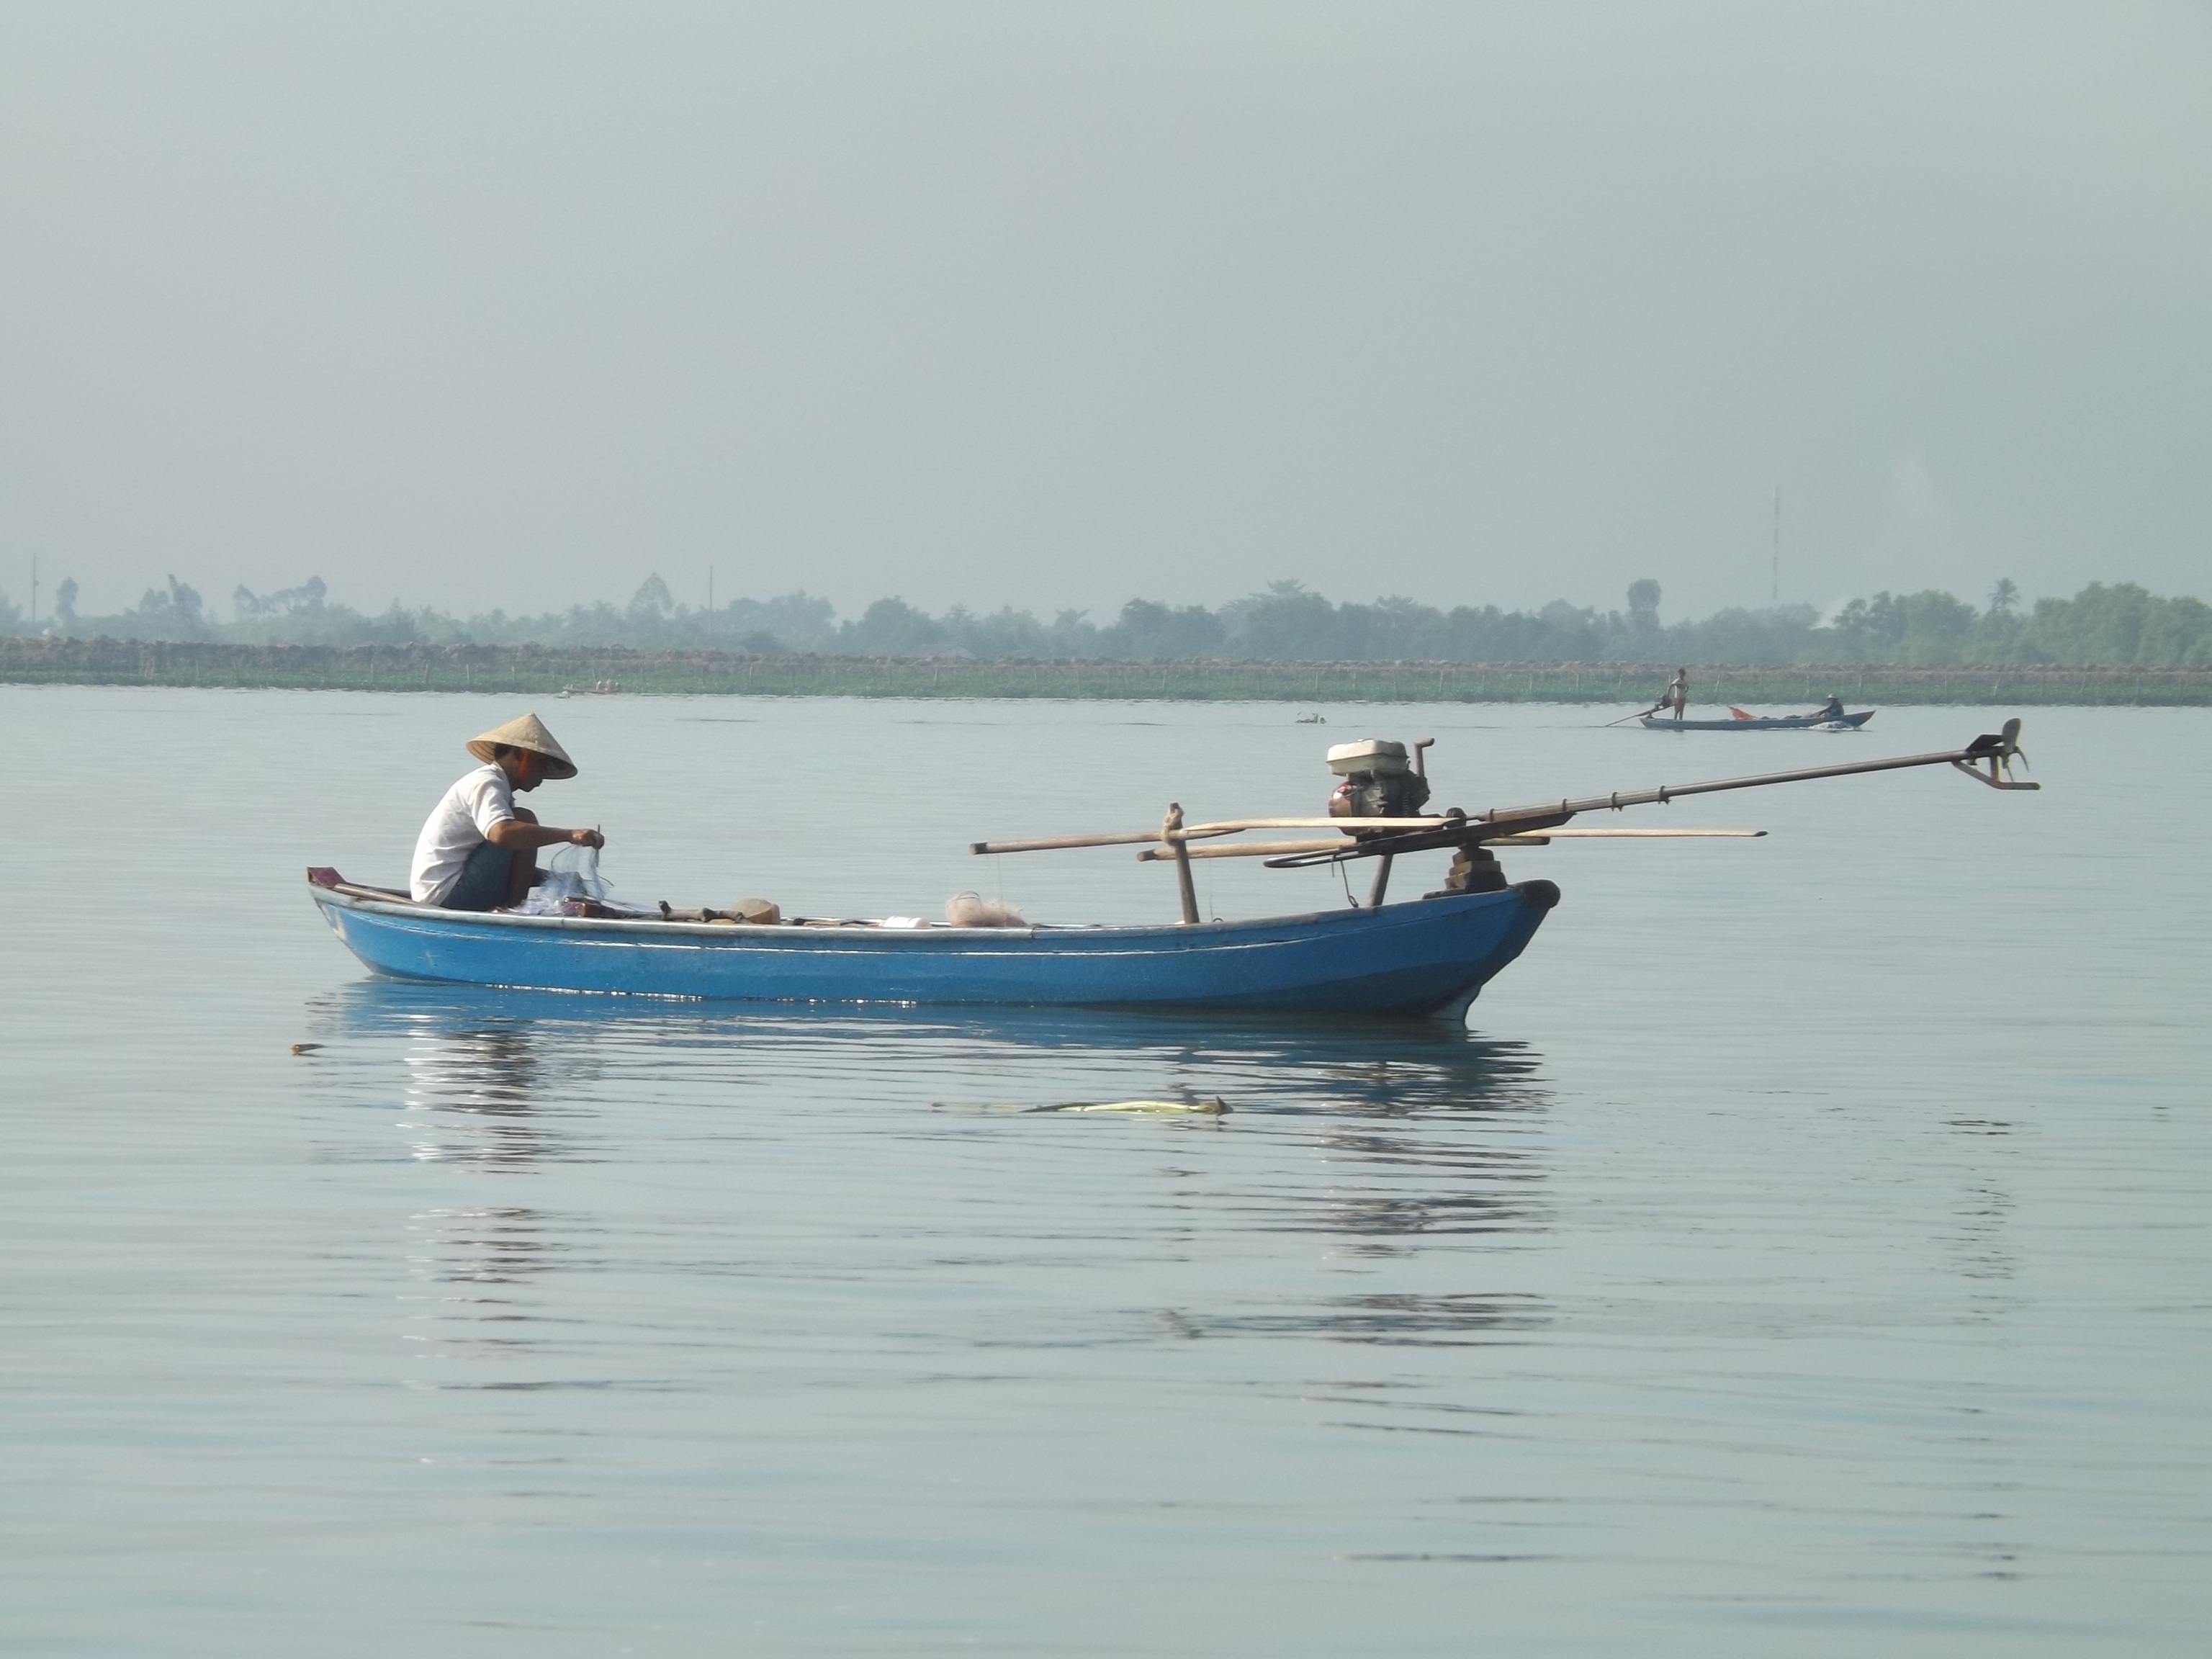
sea, boat, paddle, vehicle, fishing, bay, viet nam, boating, watercraft, mekong, fishing vessel, skiff, watercraft rowing